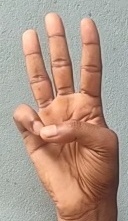
ASL sign: 6